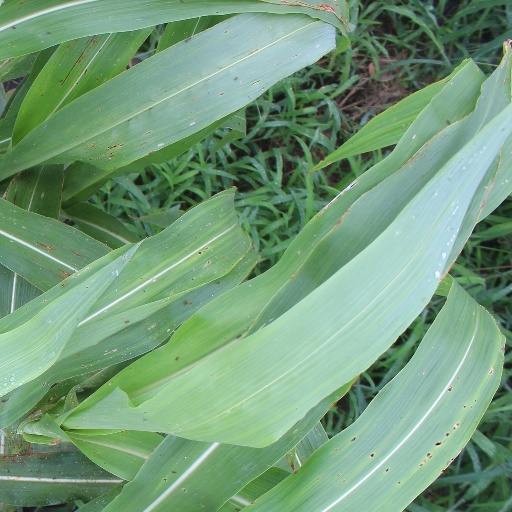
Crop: sorghum